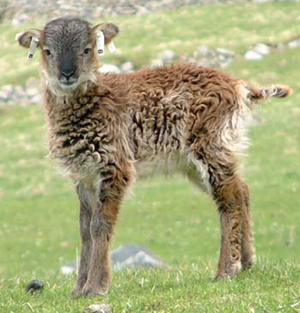
Le mouton de Soay est une race primitive de moutons établie à l'état sauvage depuis plusieurs millénaires sur la minuscule île de Soay, située dans l'archipel de Saint-Kilda, en Écosse.